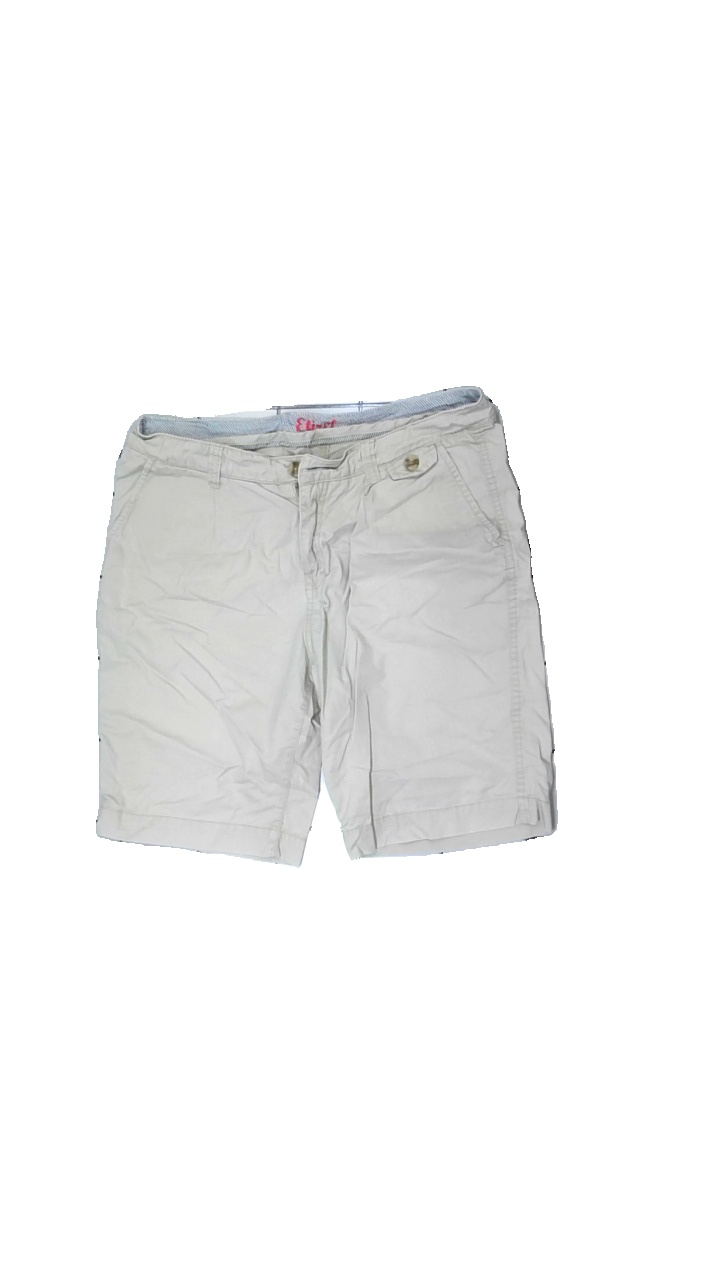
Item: Shorts (Ladies)
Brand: Etirel
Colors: Beige
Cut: Regular
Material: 100% cotton
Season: All
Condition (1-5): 3
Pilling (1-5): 4
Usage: Export
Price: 50-100